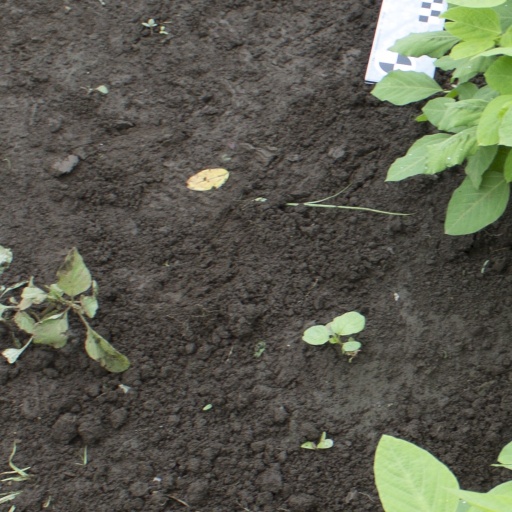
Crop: soybean